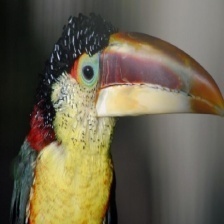
Species: CURL CRESTED ARACURI
Scientific name: PTEROGLOSSUS BEAUHARNAESII
ImageNet parent category: toucan